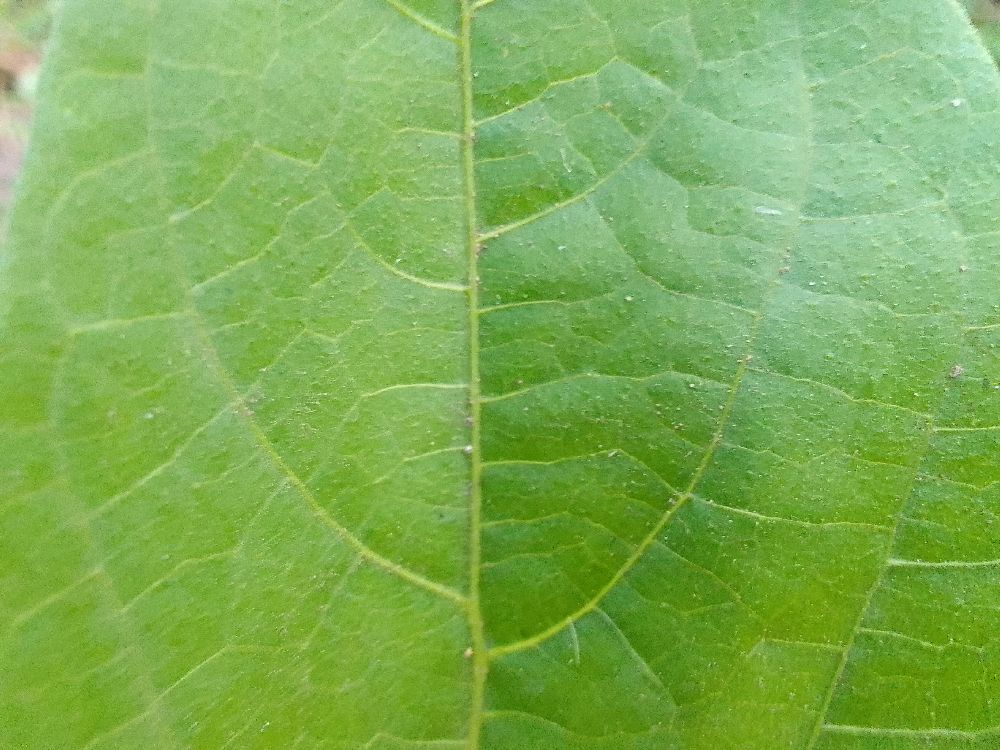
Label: healthy